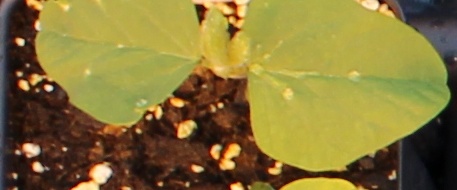
Label: Soybean